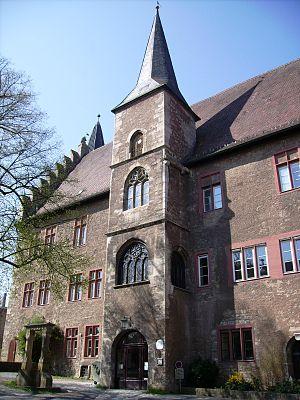
Ochsenfurt est une ville de l'arrondissement de Wurtzbourg en Basse-Franconie, située à l'extrémité sud du Triangle du Main. La vieille ville historique est une forteresse médiévale en grande partie conservée avec sa muraille et ses nombreuses tours et portes. Dans le centre, on peut voir un grand nombre de vieilles maisons à colombages et d'auberges ornées de statuettes ou d'enseignes en fer forgé.